Glasgow, West Virginia

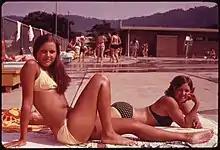
Glasgow swimming pool in 1973

As of the census of 2010, there were 905 people, 327 households, and 236 families living in the town. The population density was . There were 352 housing units at an average density of . The racial makeup of the town was 97.6% White, 1.4% African American, 0.1% Asian, 0.1% from other races, and 0.8% from two or more races. Hispanic or Latino of any race were 0.3% of the population.